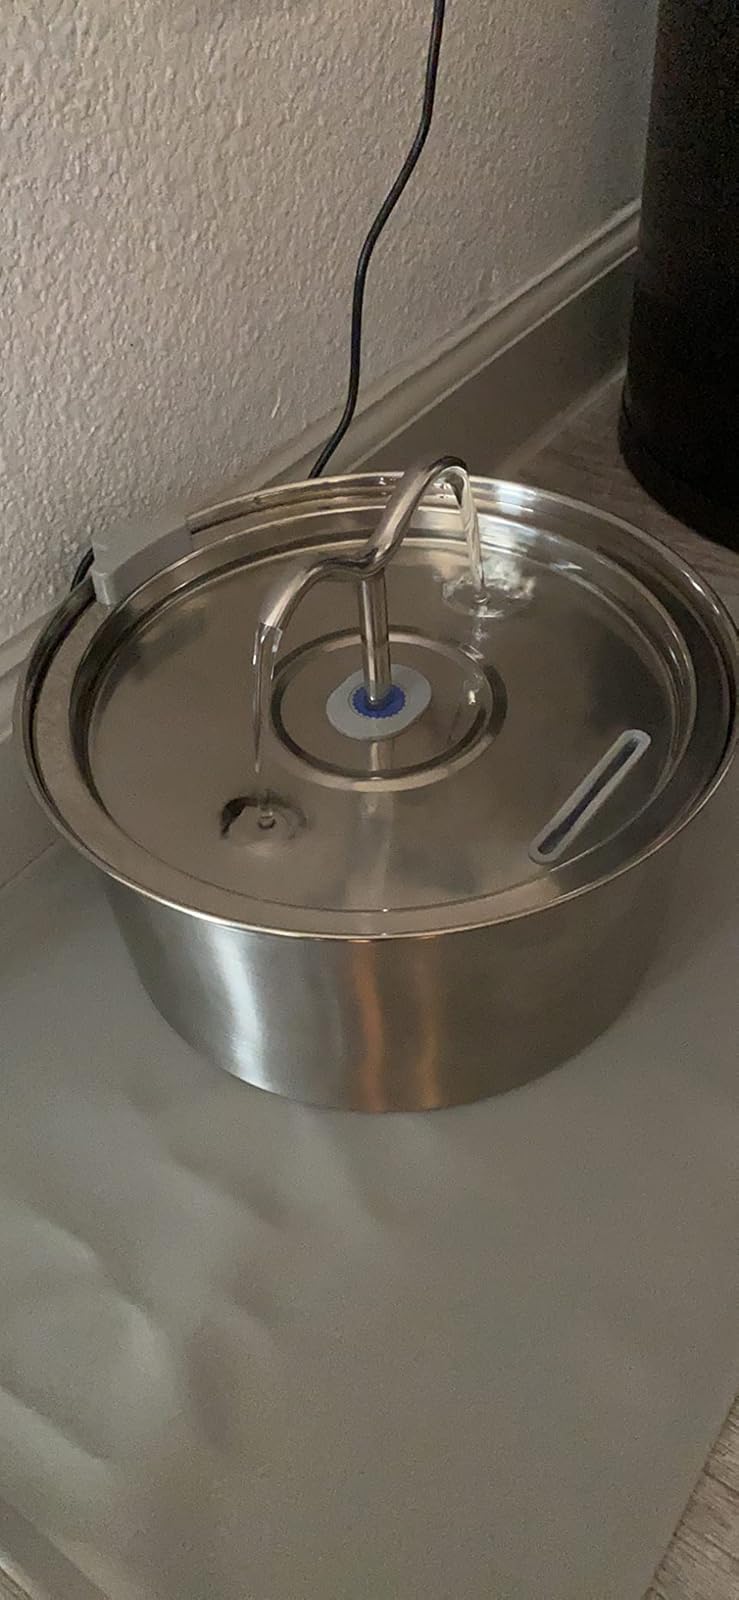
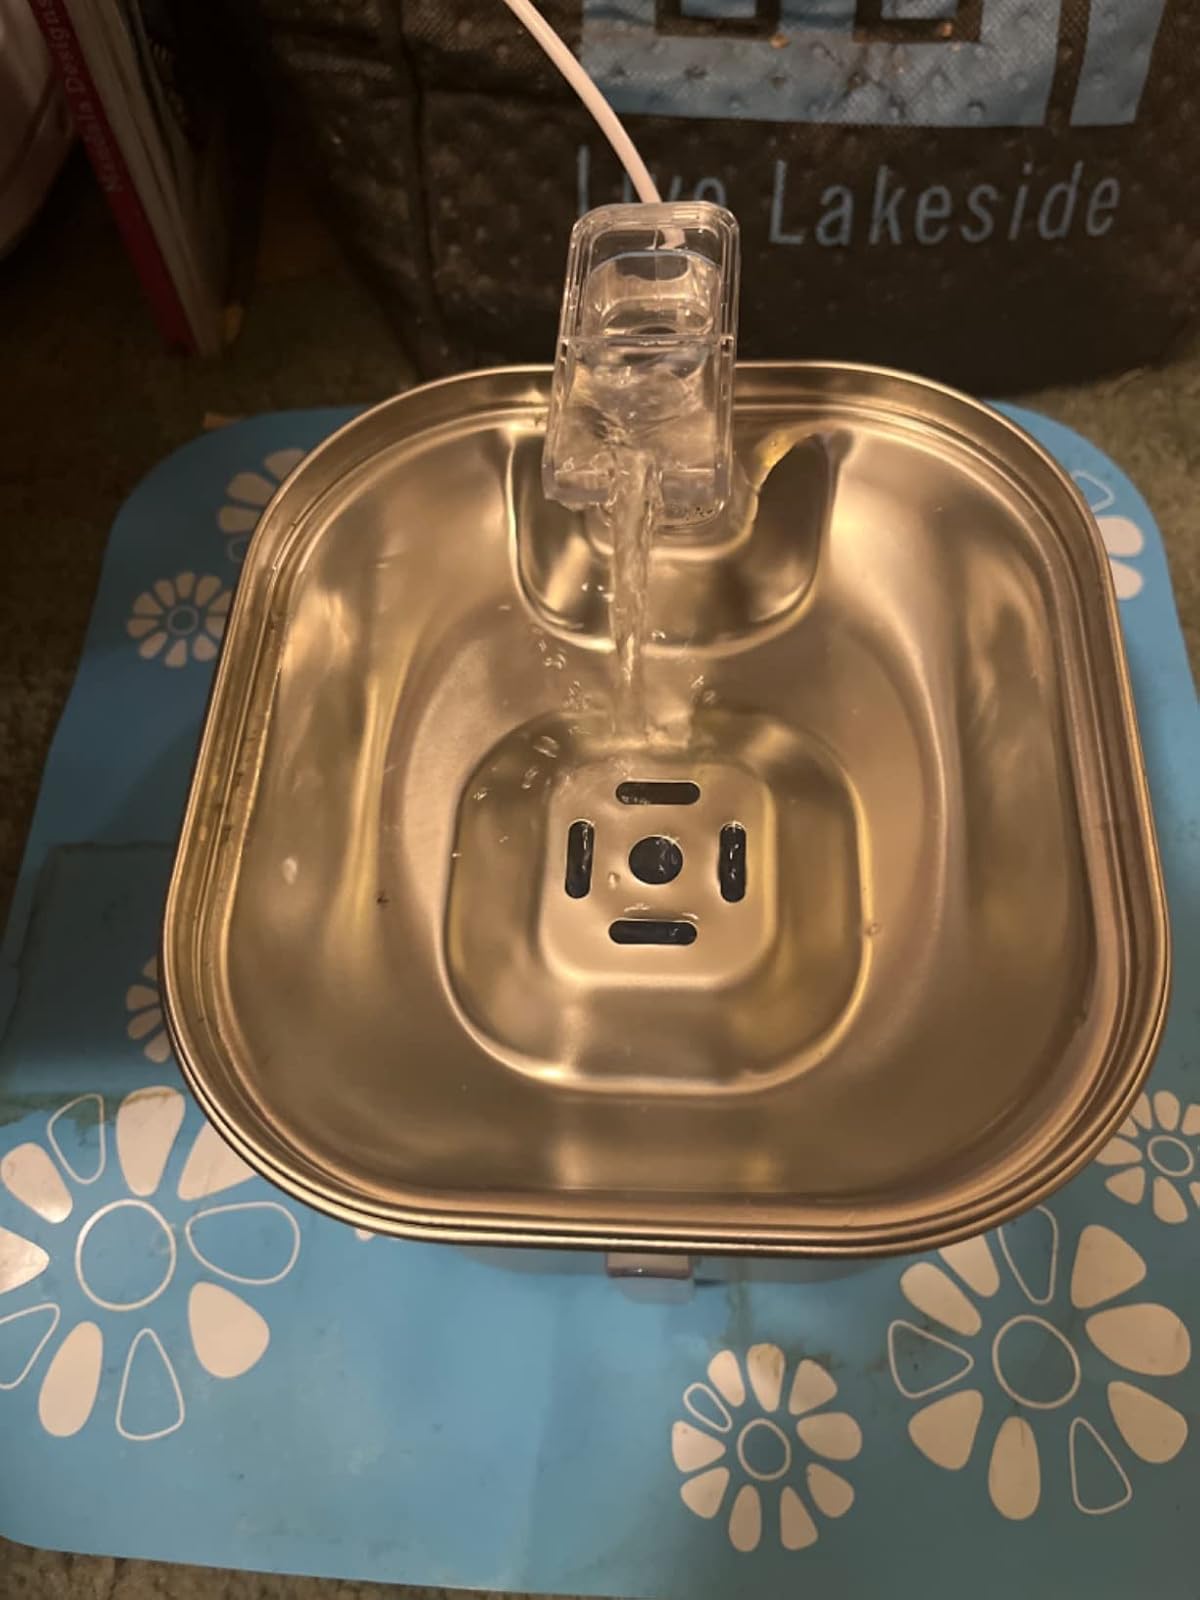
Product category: items_bowl
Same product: no